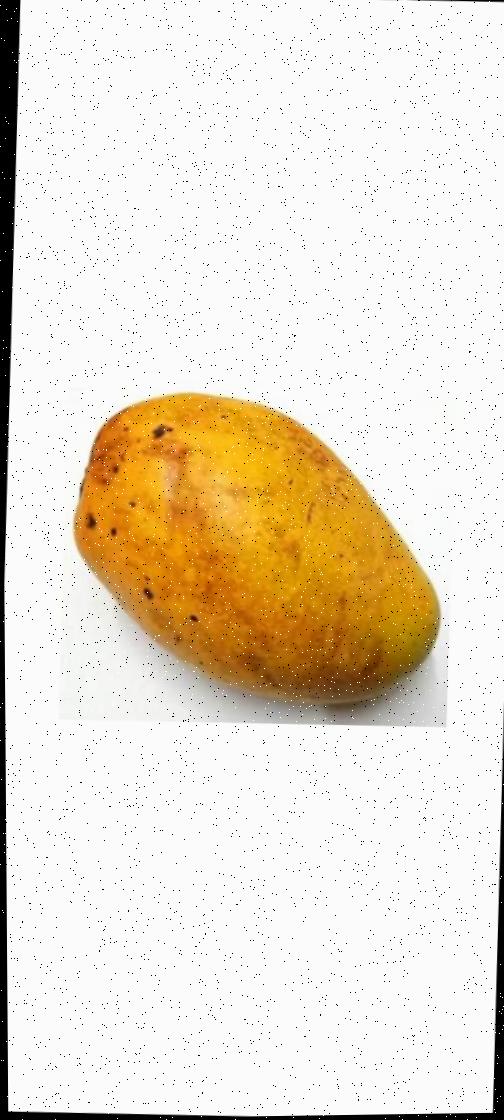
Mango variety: Bari-11